Kalpetta

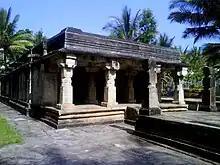
Jain Temple

In Wayanad, the Indian independence movement started first at Kalpetta. The first political conference was held in 1921 under the leadership of Dharmaraja Iyer. K. P. Kesava Menon and A. K. Gopalan participated in this meeting. Formation of the committee of Indian National Congress also occurred around the same time. Mahatma Gandhi visited Kalpetta on 1934 January 14.